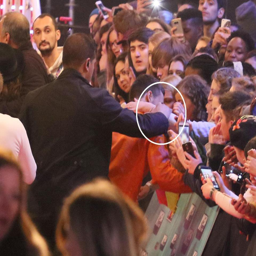
person got hugged very tightly by a fan in the crowd outside